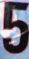
Number: 5